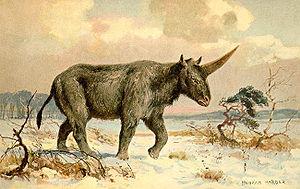
La licorne, parfois nommée unicorne, est une créature légendaire à corne unique. Son origine, controversée, résulte de multiples influences, en particulier de descriptions d'animaux tels que le rhinocéros et l'antilope, issues de récits d'explorateurs. Les premières représentations attestées d'animaux unicornes remontent à la civilisation de l'Indus. Le récit sanskrit d'Ekashringa et les routes commerciales pourraient avoir joué un rôle dans leur diffusion vers le Proche-Orient.